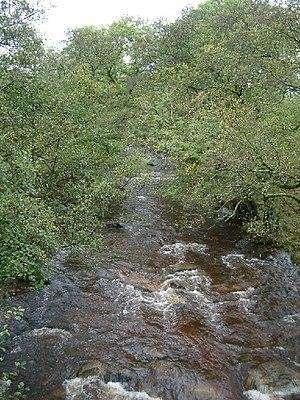
L'Hermitage Water est une rivière du Liddesdale, situé dans les Scottish Borders de l'Écosse. Elle est alimentée par Braidley Burn, Dinley Burn, Gorrenberry Burn et Twislehope Burn. La rivière traverse les hameaux de Dinley et de Gorrenberry, ainsi que le village de l'Hermitage et son château. Le cours d'eau se prolonge au-delà de Toftholm où il rencontre la B6399, et passe par les villages de Newlands, Longhaugh, Leahaugh et Redheugh, avant d'arriver à Sandholm où la rivière rejoint le Liddel Water.